2011 World Archery Championships

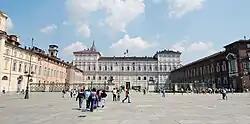
Piazza Castello, host of the finals.

The 2011 World Archery Championships was the 46th edition of the event. It was held in Turin, Italy on 2–10 July 2011 and was organized by International Archery Federation (FITA). The event was contested in two different areas. The preliminary rounds were held at the Palazzina di caccia of Stupinigi in Nichelino (10km south-west of Turin) and the finals were held at the Piazza Castello in Turin.